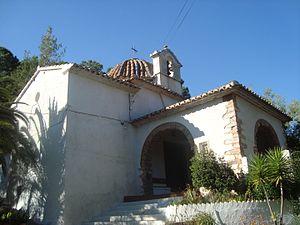
Eslida est une commune d'Espagne de la province de Castellón dans la Communauté valencienne. Elle est située dans la comarque de Plana Baixa et dans la zone à prédominance linguistique valencienne.